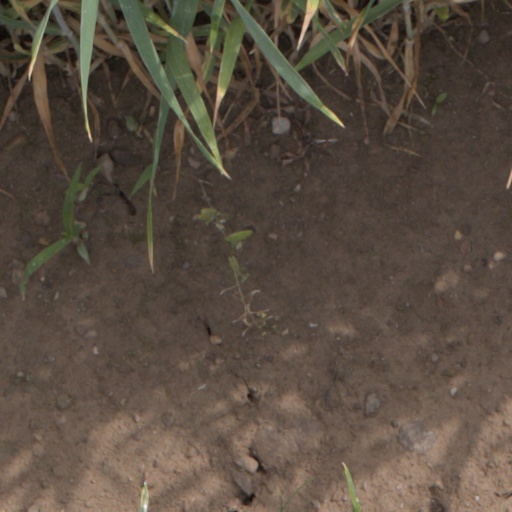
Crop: wheat